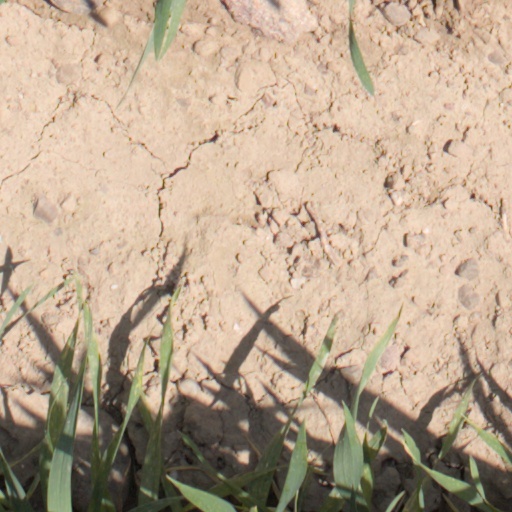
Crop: wheat